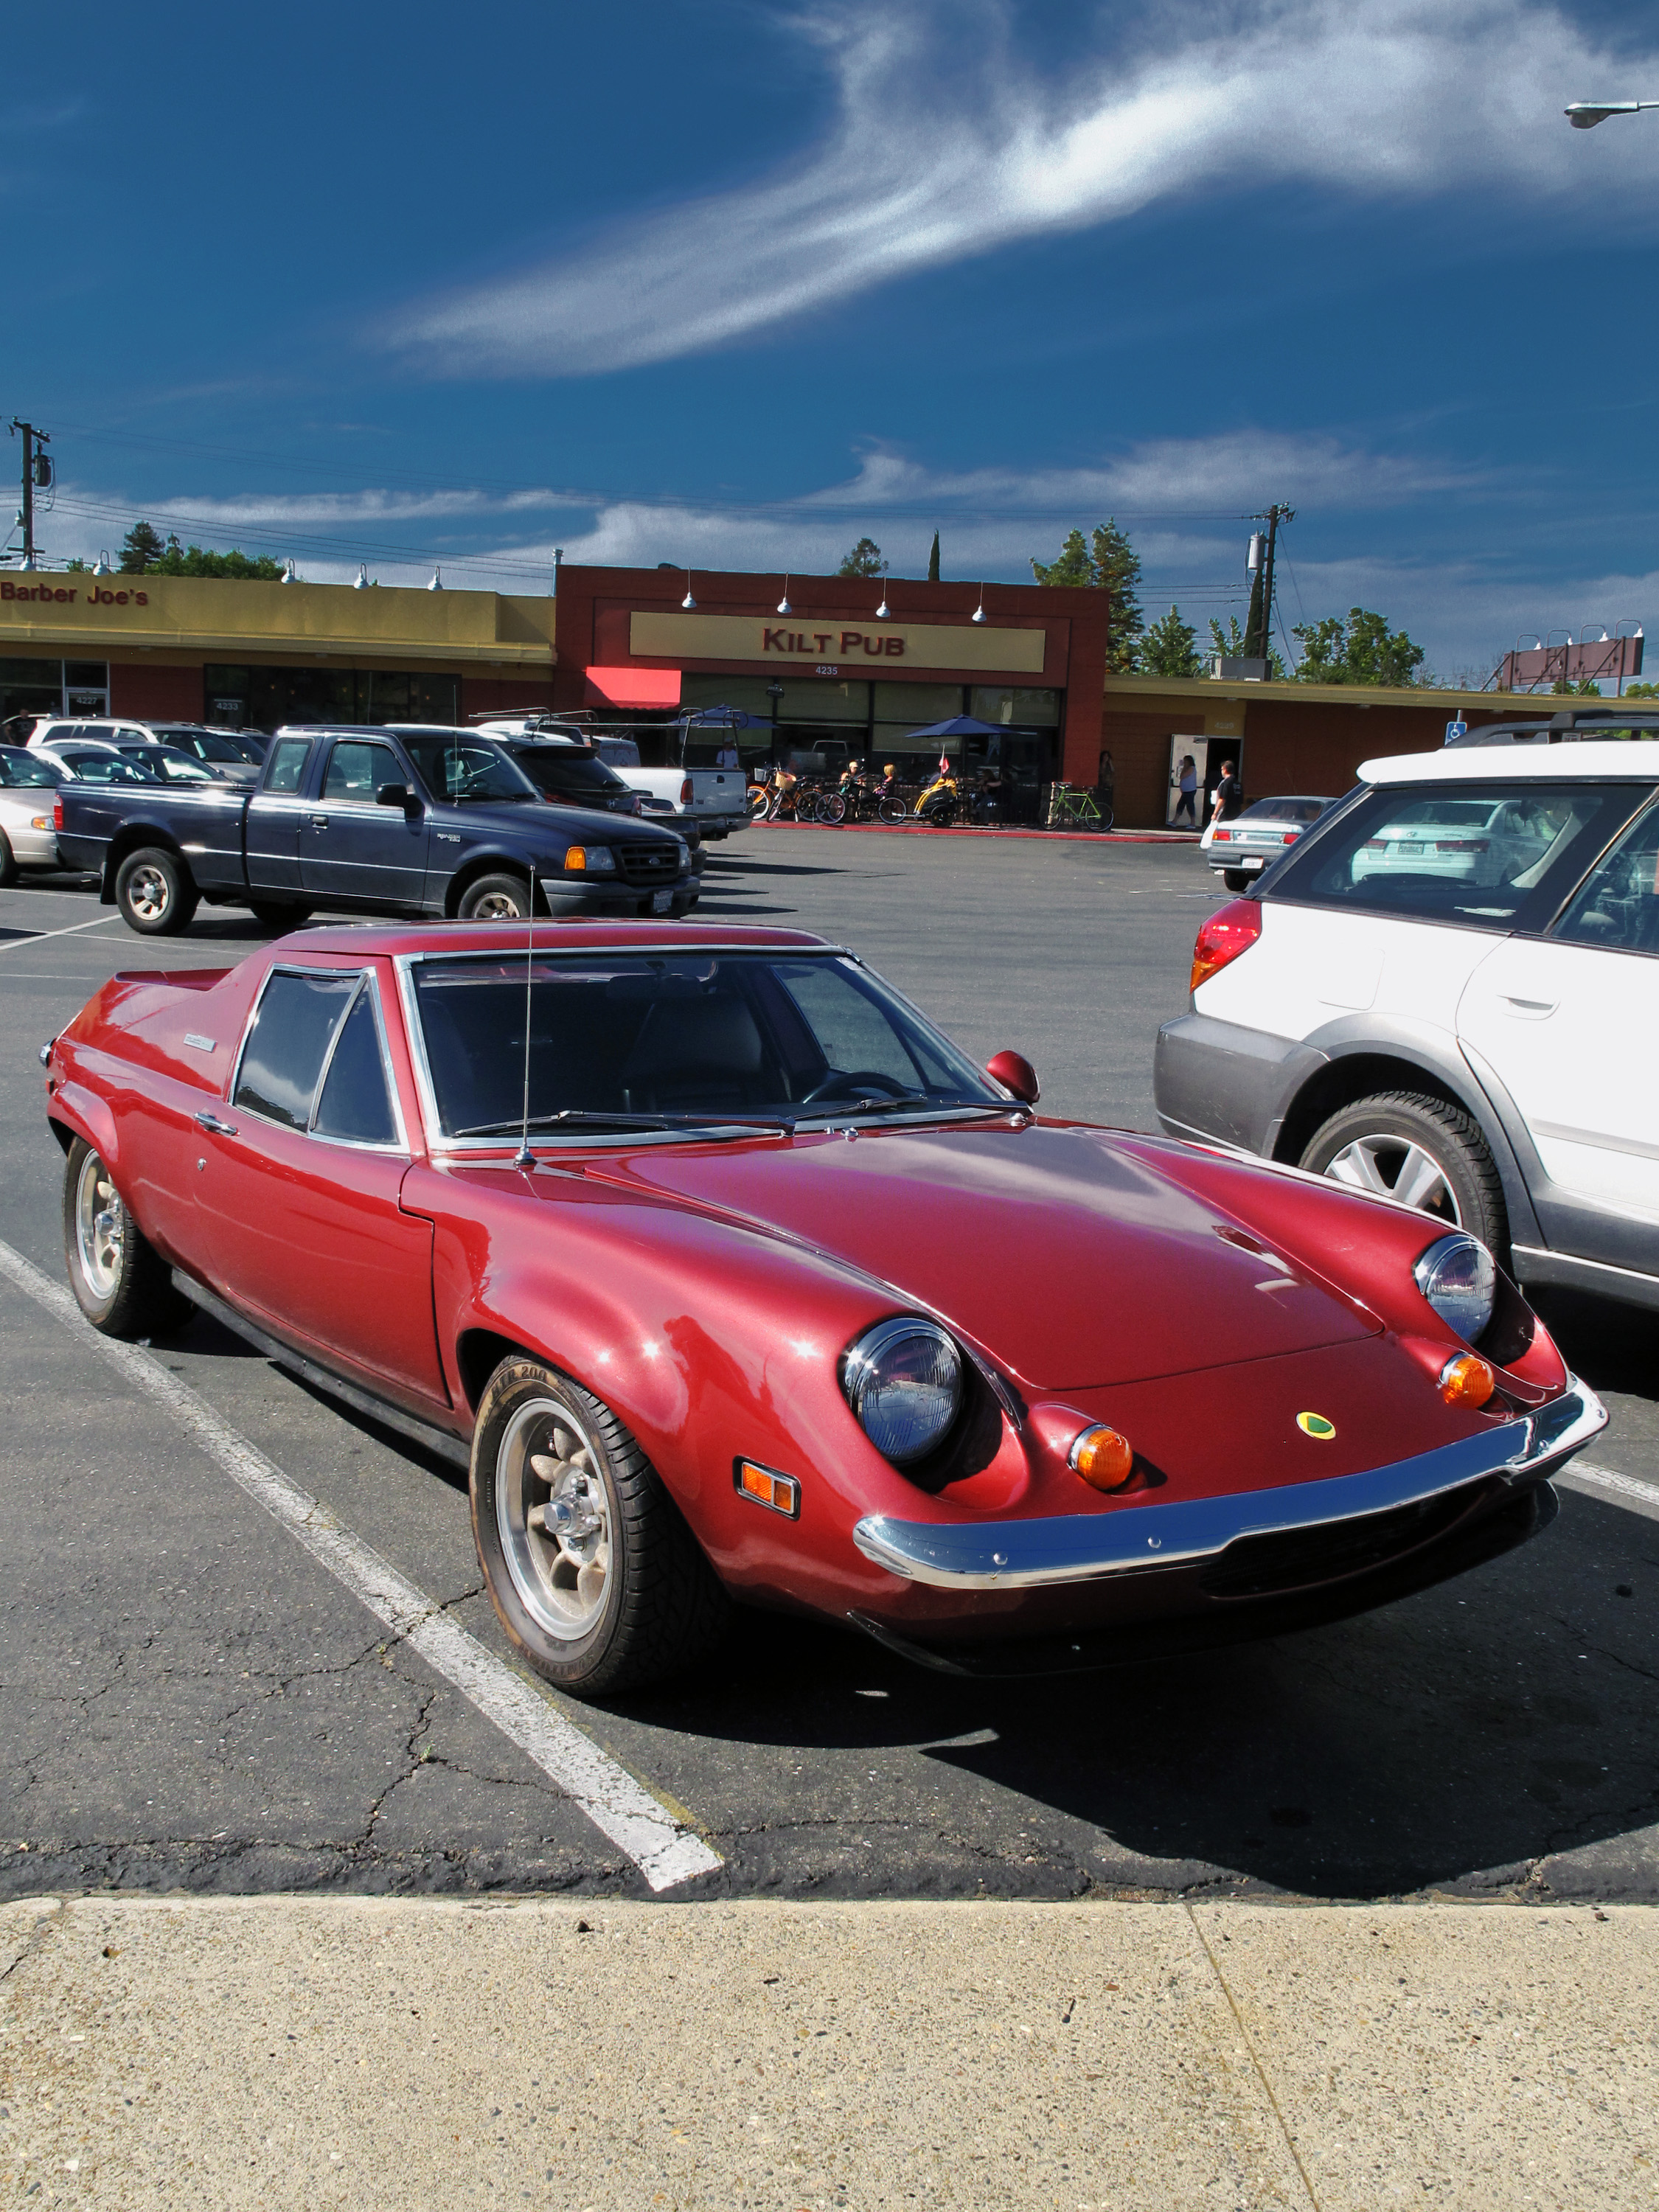
car, parking, vehicle, sports car, race car, supercar, lotus, europa, convertible, sacramento, antique car, land vehicle, automobile make, automotive design, performance car, lotus europa